Sky position (RA, Dec in degrees): 202.247, 1.916
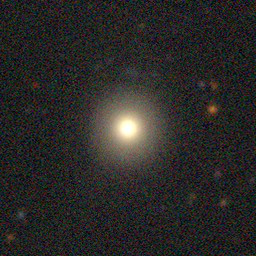
Galaxy morphology: Round Smooth Galaxies